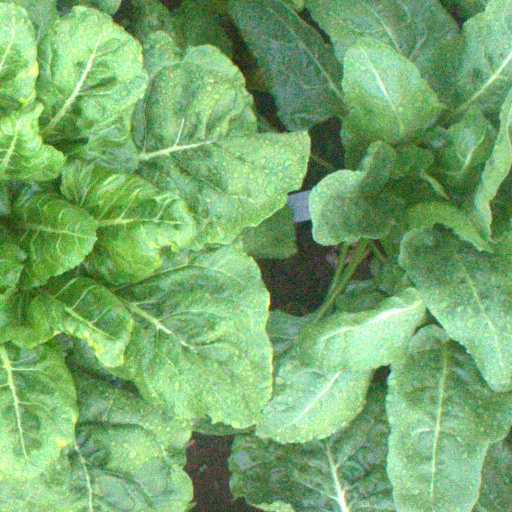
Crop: sugar beet